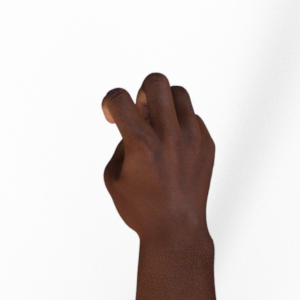
Label: rock